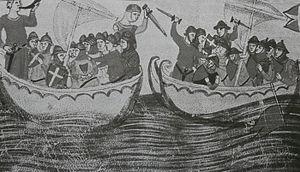
Bataille de la Meloria (1284). Italiano: La Battaglia della Meloria, in un'immagine tratta dalla cronaca del Villani. Русский: Битва при Мелории — один из ключевых эпизодов противостояния Пизанской и Генуэзской республики в Средиземноморье в XIII веке с участием Сицилийского королевства выступившим на стороне Пизы.
Meloria est un haut fond avec un îlot rocheux affleurant entouré d'un banc de sable au large de la cote toscane en mer Ligurienne, environ 7 km en face de Livourne auquel il est administrativement rattaché.